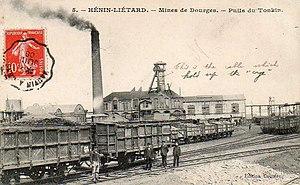
Fosse n° 6 des mines de Dourges
La Compagnie des mines de Dourges est une compagnie minière qui a exploité la houille dans le Bassin minier du Nord-Pas-de-Calais à partir de 1856, date à laquelle la fosse nᵒ 2 a commencé à produire. Les premiers travaux pour une fosse nᵒ 1 ont débuté en 1850, mais quatre ans plus tard, le puits menace de s'effondrer. Le puits nᵒ 2 est donc entrepris, toujours à Hénin-Beaumont à cinquante mètres de l'avaleresse. Puis sont successivement ouvertes la fosse nᵒ 3 à Hénin-Beaumont et nᵒ 4 à Noyelles-Godault. L'avaleresse nᵒ 5, dans cette même commune, est un échec. Les fosses nᵒˢ 6 et 6 bis sont ensuite entreprises sur deux carreaux différents à Hénin-Beaumont et la fosse nᵒ 7 - 7 bis à Montigny-en-Gohelle. C'est à cette même période, dans les années 1890 - 1900 que les fosses nᵒˢ 2, 3 et 4 se dotent d'un puits bis.